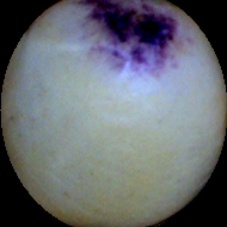
Label: Spotted